Street Fighter

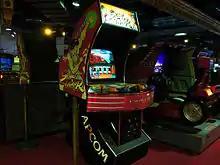
A "Street Fighter" arcade cabinet

"Street Fighter", designed by Takashi Nishiyama and Hiroshi Matsumoto, debuted in arcades in 1987. The player controls martial artist Ryu to compete in a worldwide martial arts tournament spanning five countries and 10 opponents. A second player can control Ryu's friendly American rival, Ken Masters. The player can perform three punch and kick attacks, each varying in speed and strength, and three special attacks: the "Hadōken", "Shōryūken", and "Tatsumaki Senpūkyaku", performed by executing special joystick and button combinations.